Austin Catholic Preparatory School

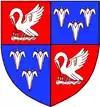
Crest of Corpus Christi College, Cambridge

Austin's insignia displays a bishop's mitre at the top, referring to the episcopal status of St. Augustine of Hippo, patron of the Augustinians. Below the mitre are the words TOLLE LEGE ("take and read"), from an incident described by Augustine in his "Confessions" leading to his conversion to Christianity. The middle of the shield is divided into two halves: the right half showing a lily and the year 388 A.D., and the left half a pelican and the year 1250 A.D. The lily and pelican are perhaps borrowed from the crest of Corpus Christi College, Cambridge, which stands on the site of the 13th-Century priory of the Austin Friars. A pelican, which in medieval legend fed her young with her own blood and so came to represent the Holy Eucharist, also appears in the crest of the Augustinian saint, Thomas of Villanova. As to the years in the insignia, St. Augustine arranged a community of prayer at his North African estate in 388, and 1250 is the approximate year that the Austin Friars were established in England, and thus in the English-speaking world.